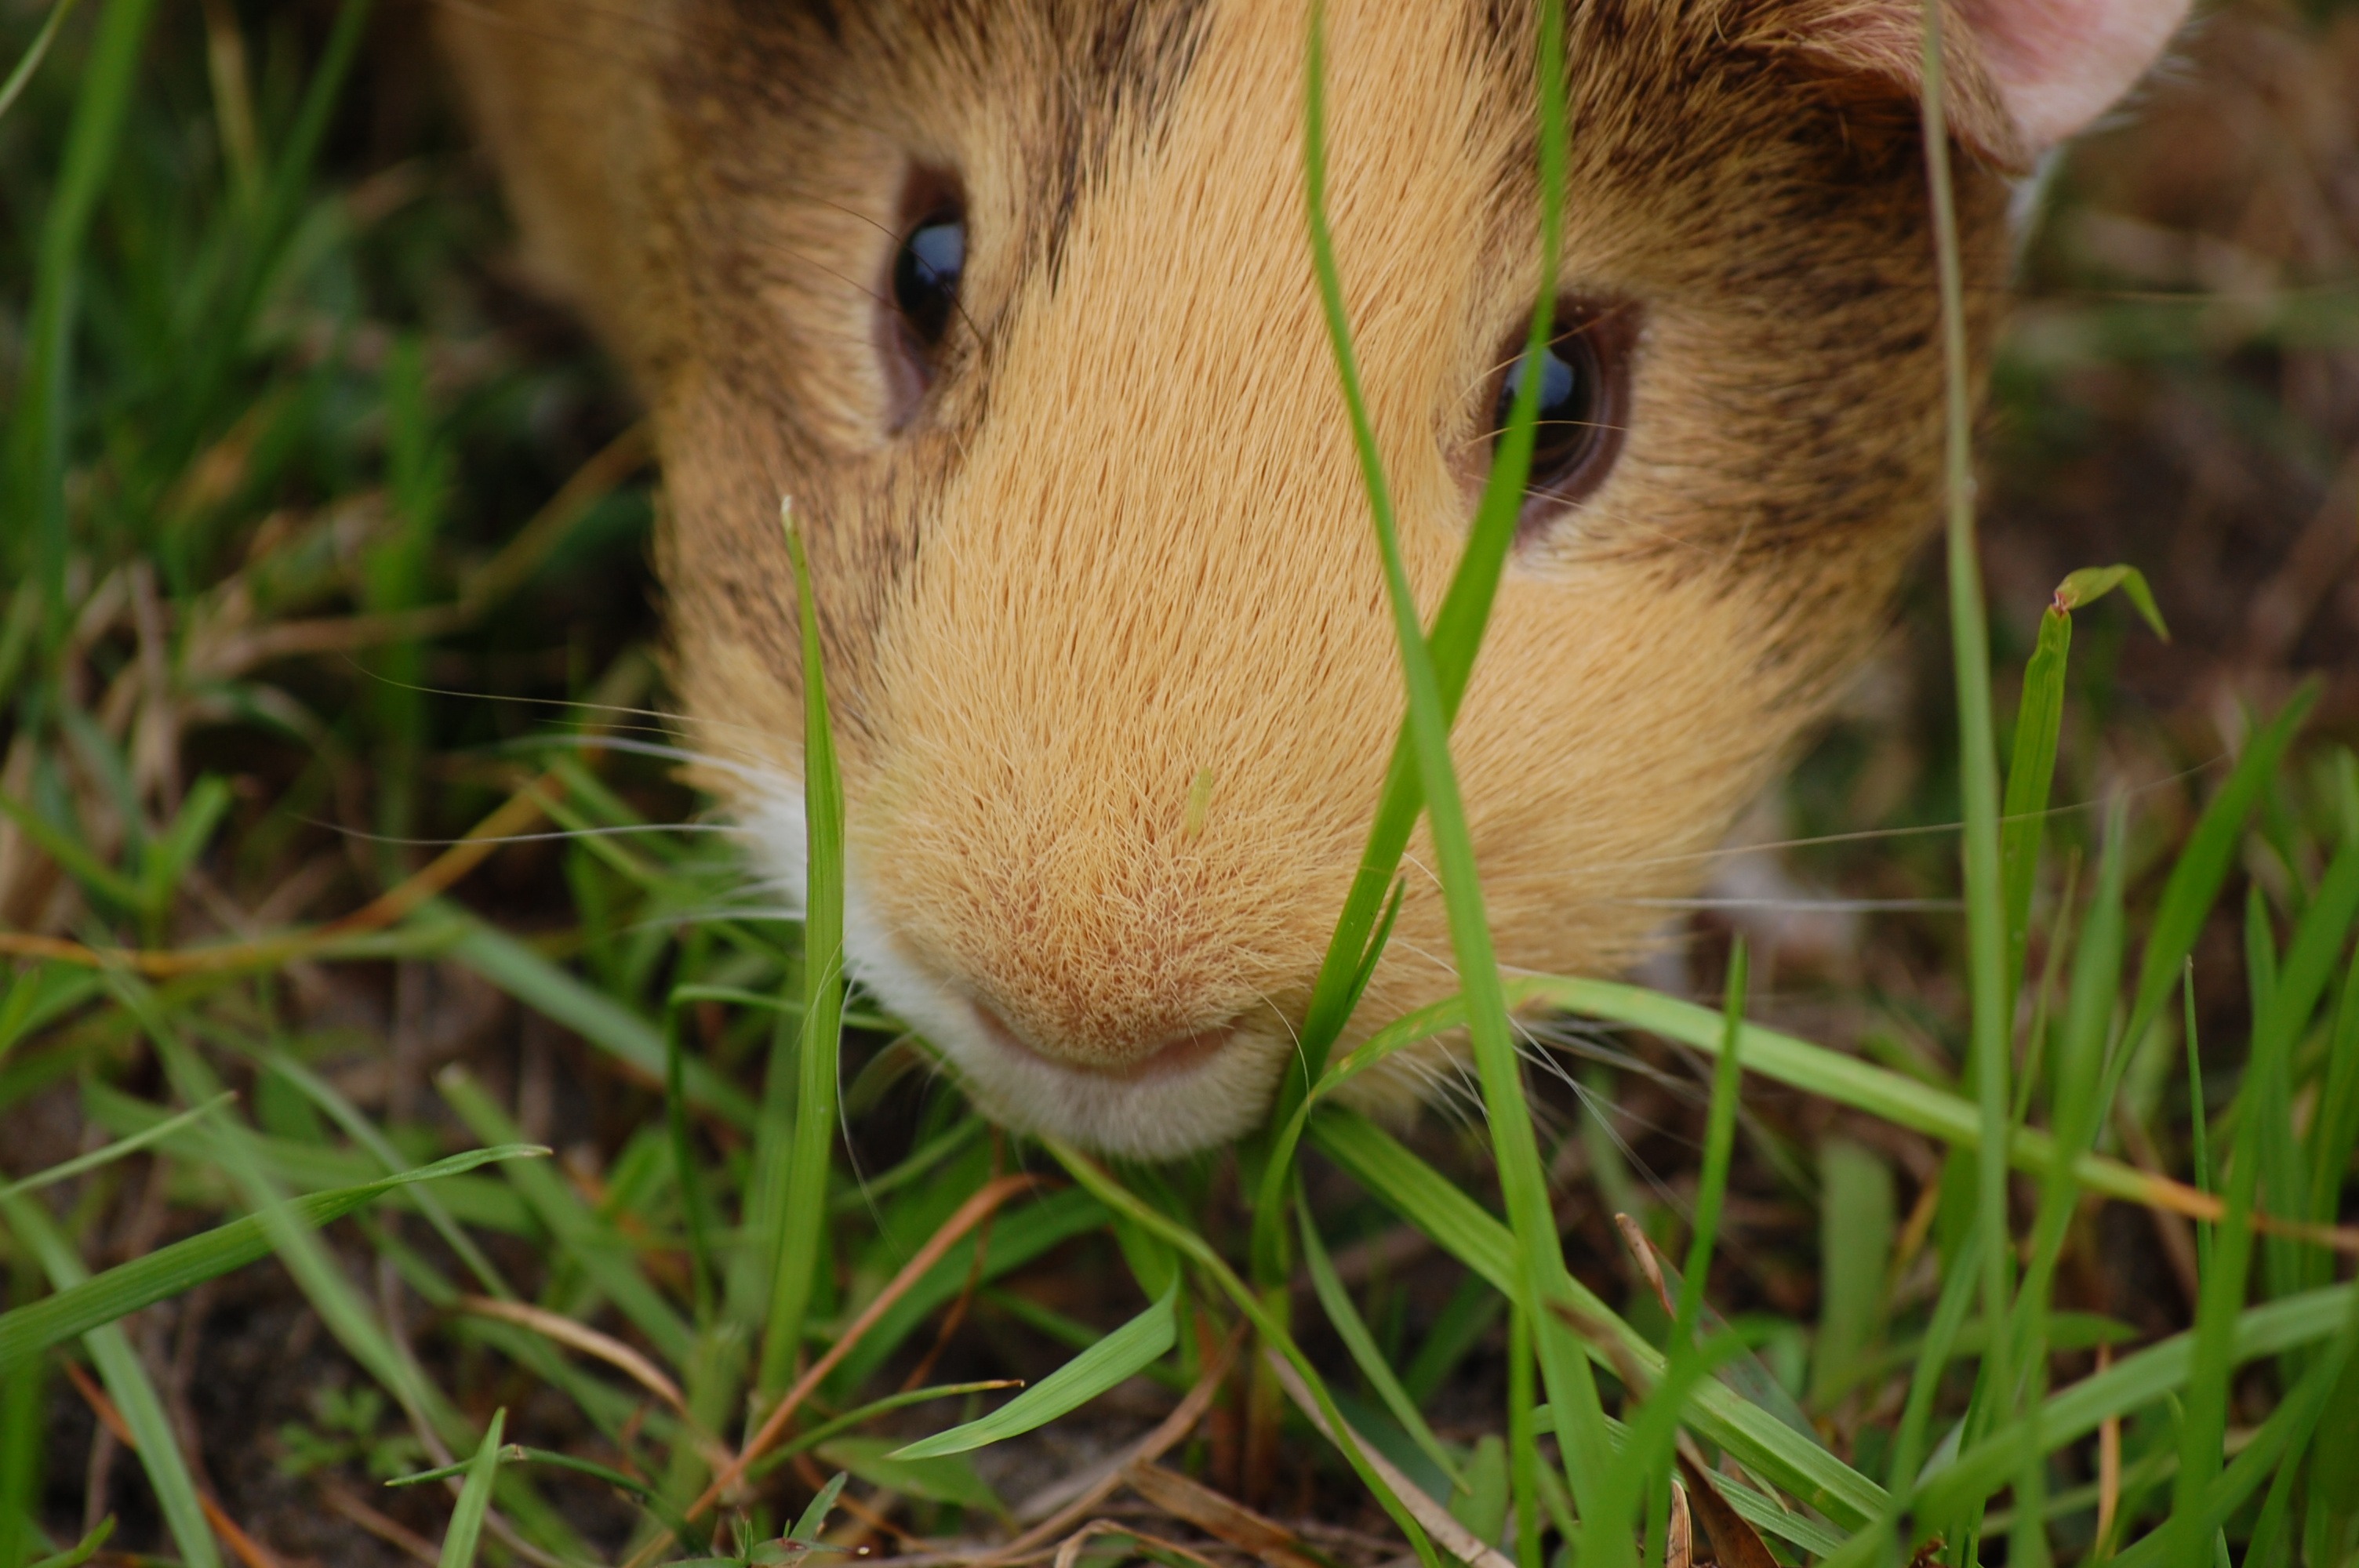
nature, grass, flower, animal, wildlife, pet, green, mammal, rodent, fauna, guinea pig, close up, whiskers, vertebrate, guinea, capybara, cavy, macro photography, grass family